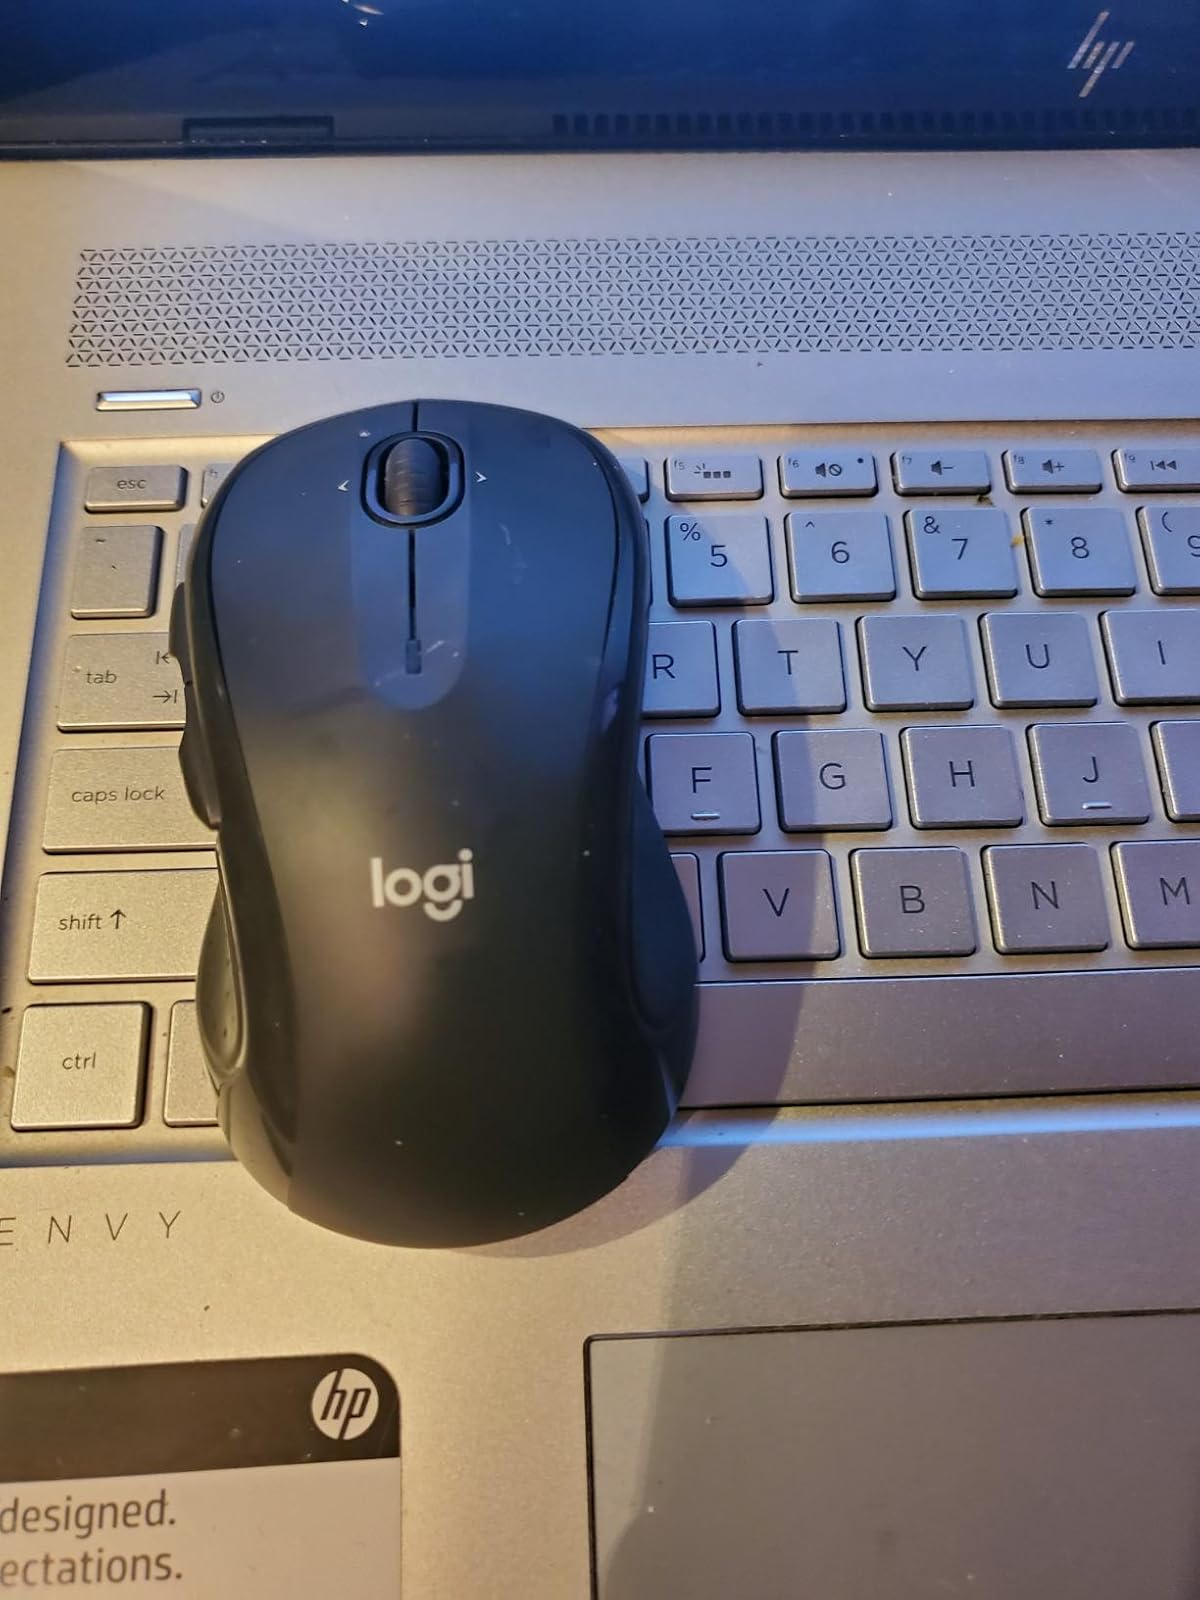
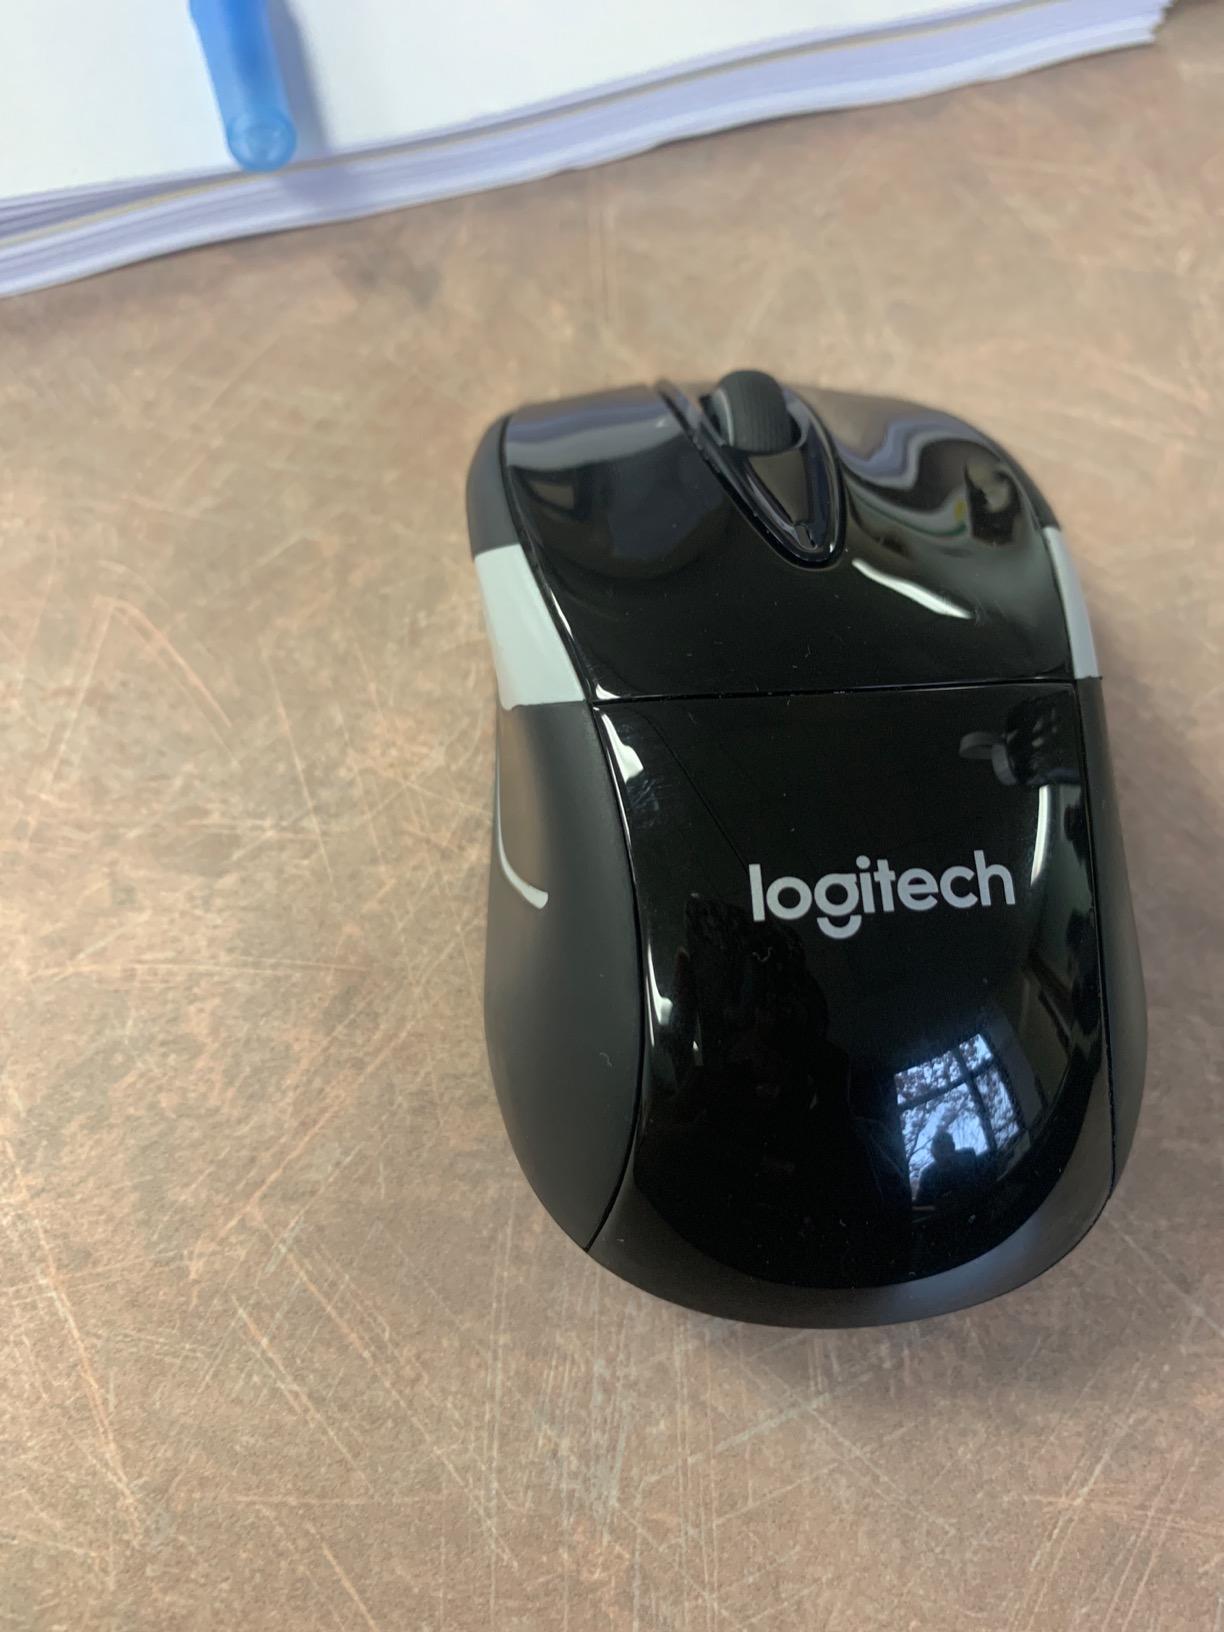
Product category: mouse
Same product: no